Kit car

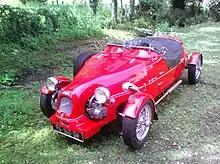
Lomax 224

Manufacturers in the UK are actively supported by owners' clubs, some of which are marque specific; while others follow a specific type, such as Cobra replicas. Some groups are also area related, (for example, by county or geographic location).